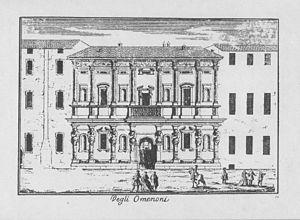
Leone Leoni dit Leone Aretino est un sculpteur maniériste italien qui fut également collectionneur d'art. Il est crédité pour avoir importé dans la péninsule ibérique le maniérisme de Florence.